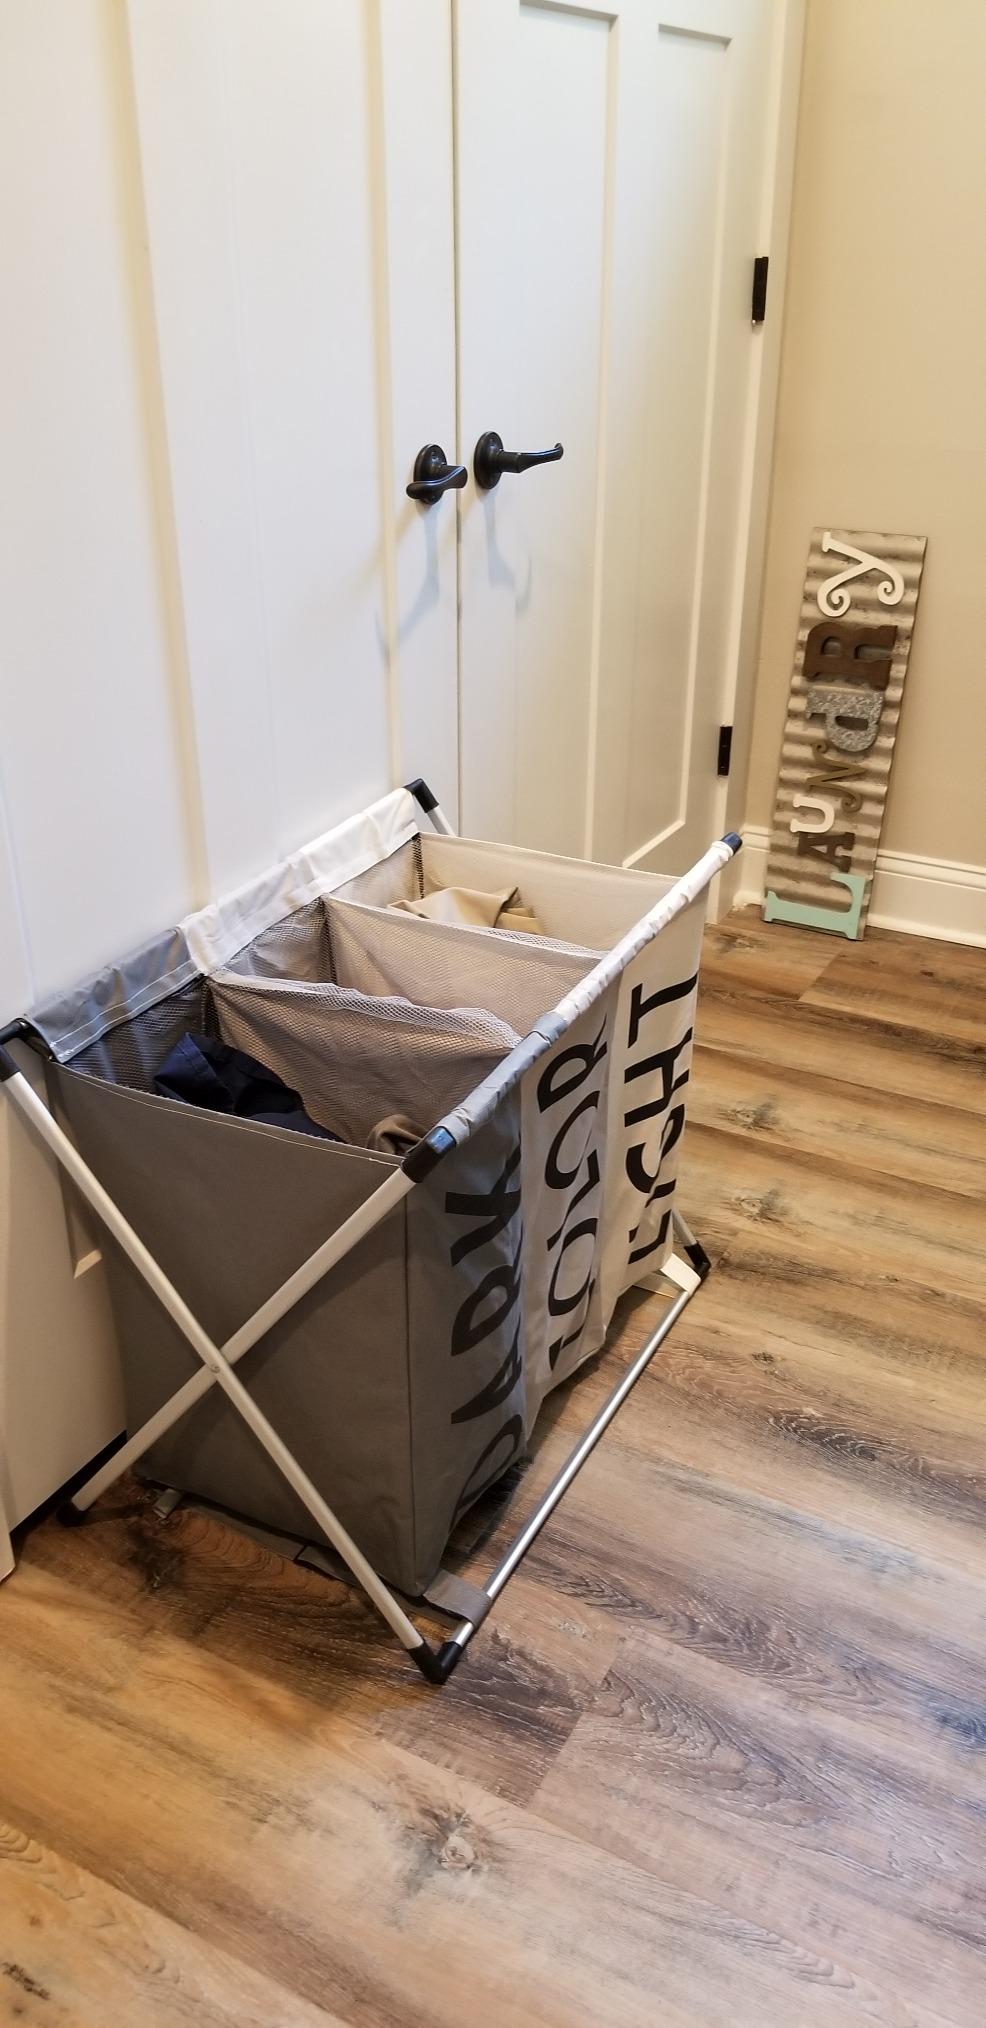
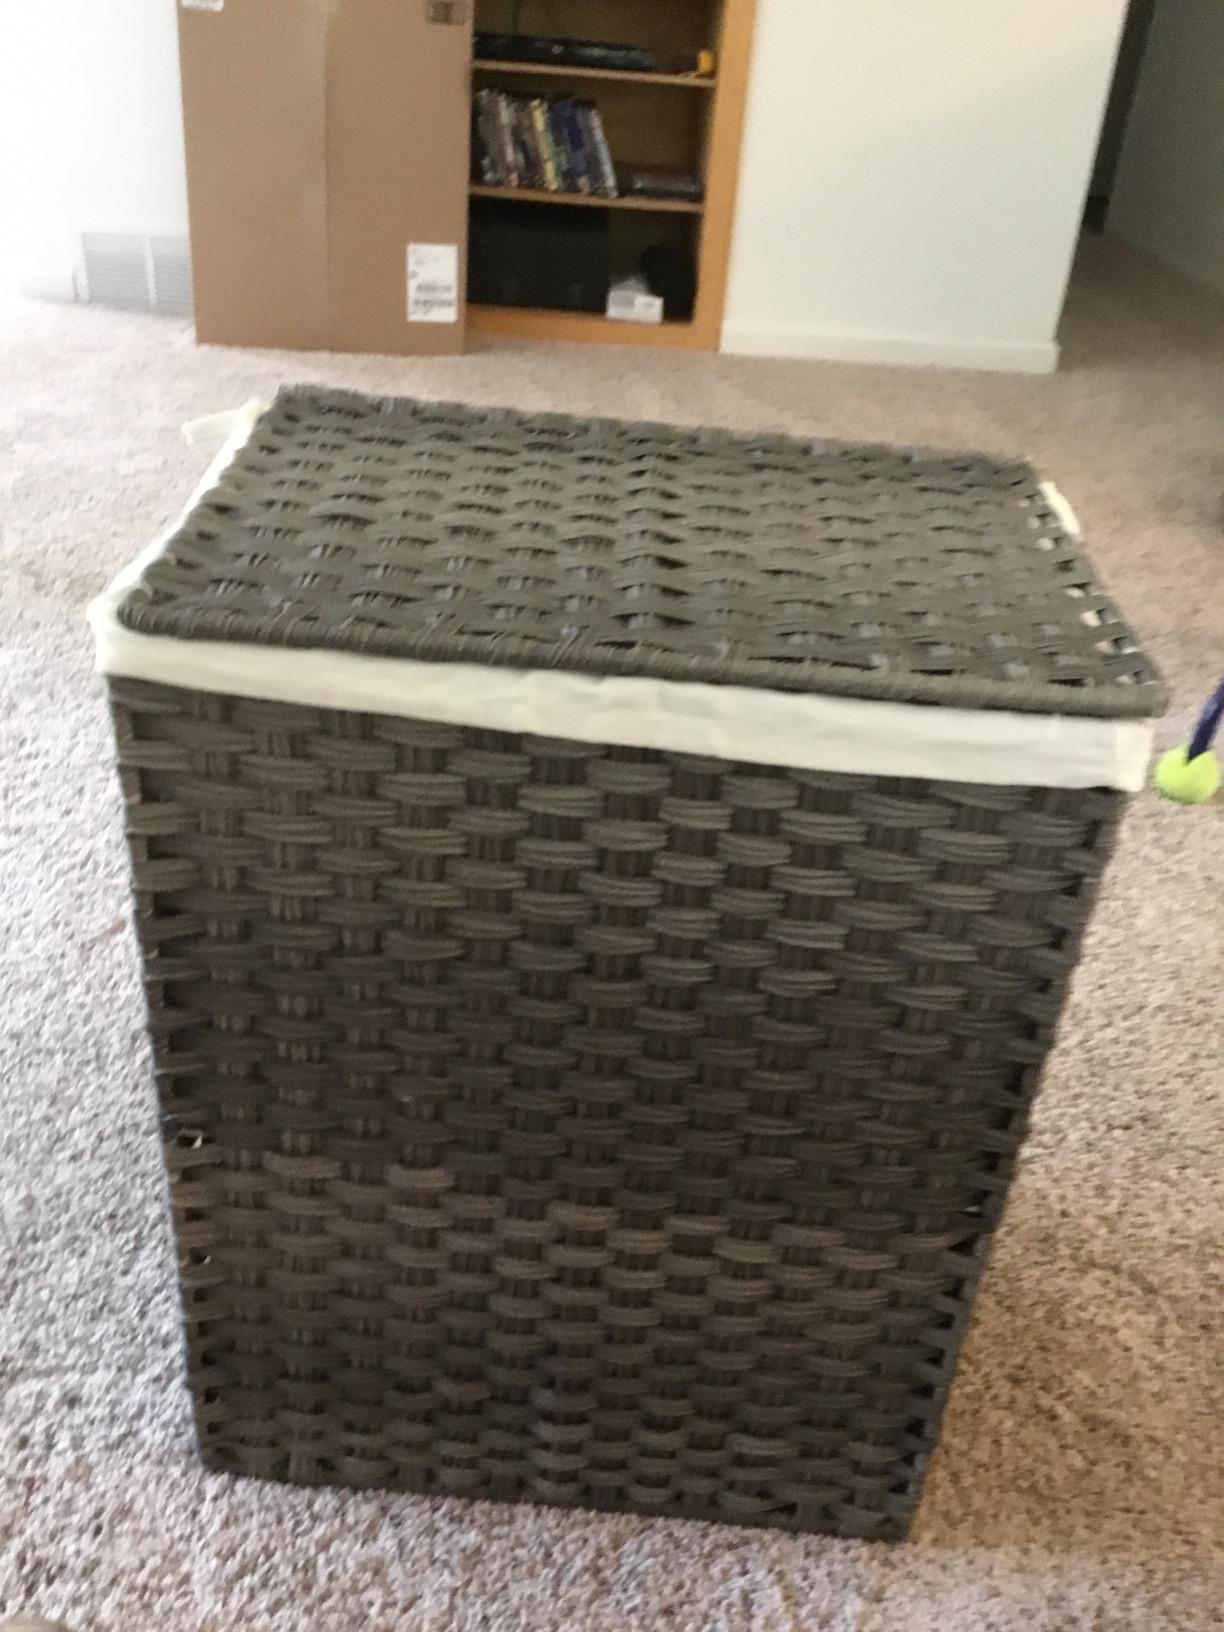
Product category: items_hamper
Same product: no